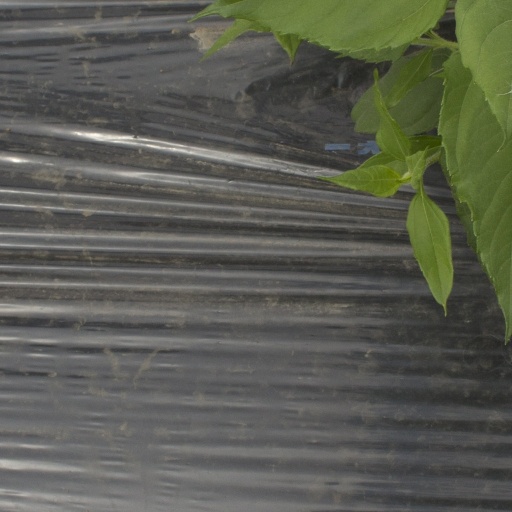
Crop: Jerusalem artichoke